Louis Kugelmann

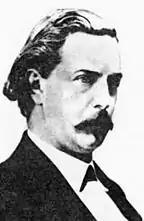

Louis Kugelmann, or Ludwig Kugelmann (19 February 1828 in Lemförde – 9 January 1902 in Hannover), was a German gynecologist, social democratic thinker and activist, and confidant of Marx and Engels.